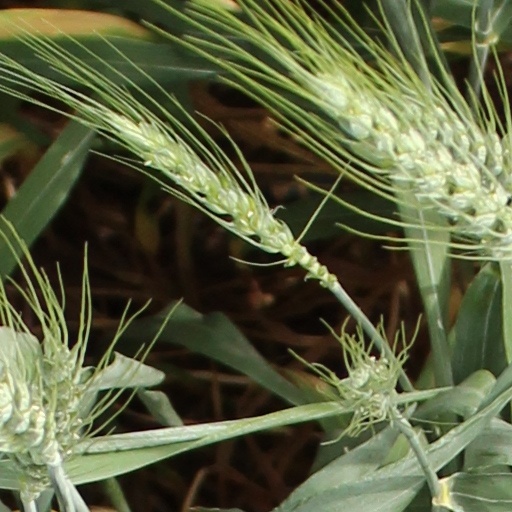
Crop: wheat